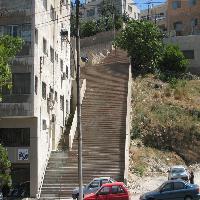
Weather: sun or clear